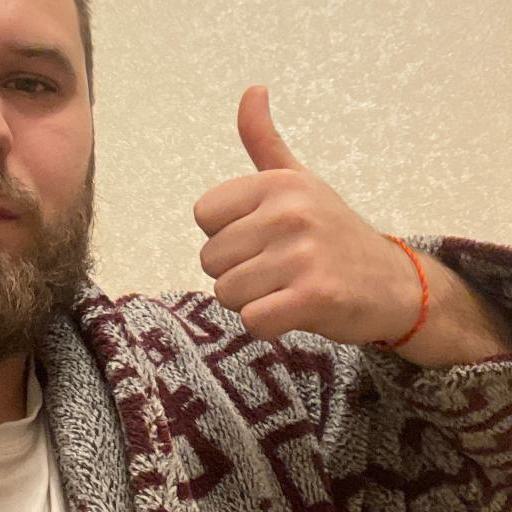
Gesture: like